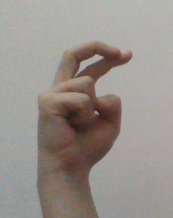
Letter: zay